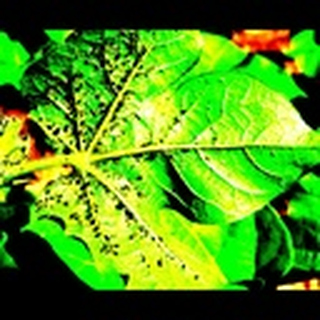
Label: cotton_aphids